The Wonderful Wedding

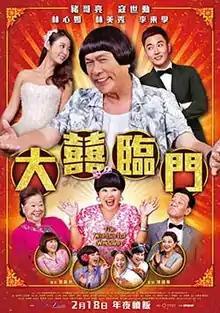
poster

The Wonderful Wedding is a 2015 Taiwanese comedy film starring Chu Ke-liang, Ruby Lin, Li Dongxue, Kou Hsi-shun and Lin Mei-hsiu. A meet-the-parents-of-fiancée comedy, it pokes fun at the cultural and linguistic differences between Kaohsiung in southern Taiwan and Beijing in northern China.